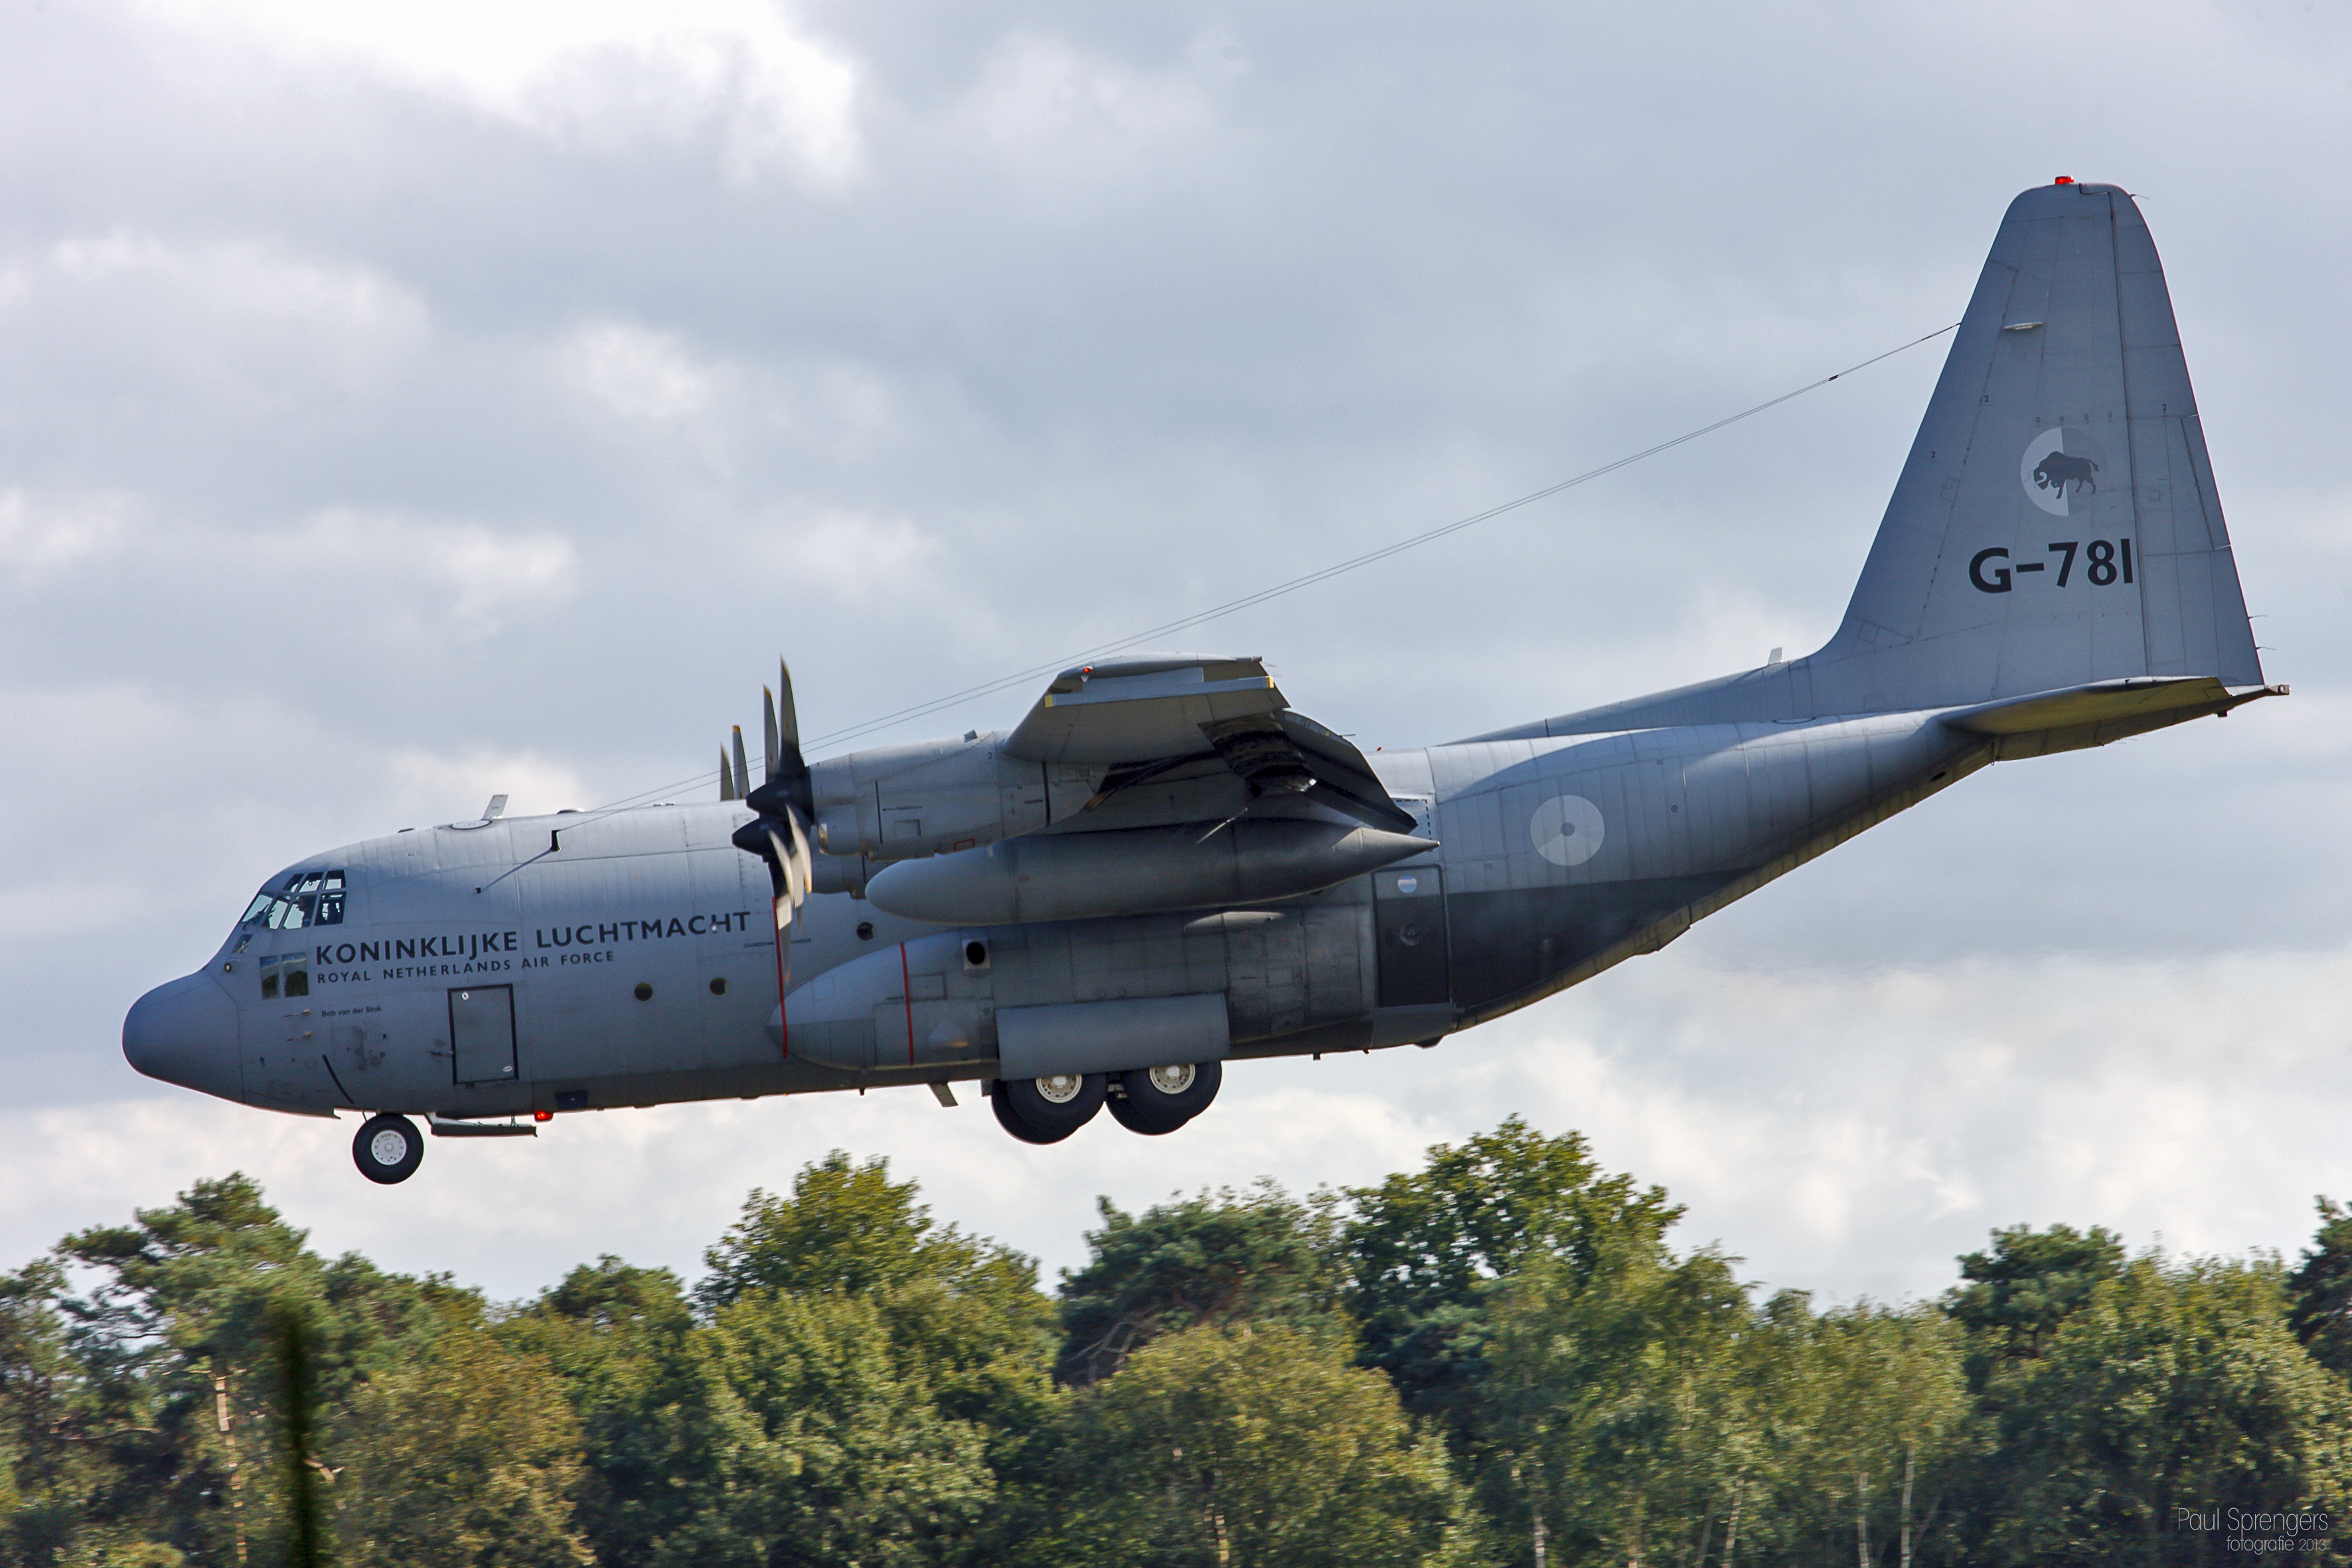
airplane, plane, aircraft, military, transport, airline, aviation, flight, airliner, propeller, air force, fighter aircraft, cargo aircraft, military aircraft, air travel, aerospace engineering, aircraft engine, propeller driven aircraft, military transport aircraft, lockheed c 130 hercules, transport airplane, lockheed ac 130, lockheed l 100 hercules